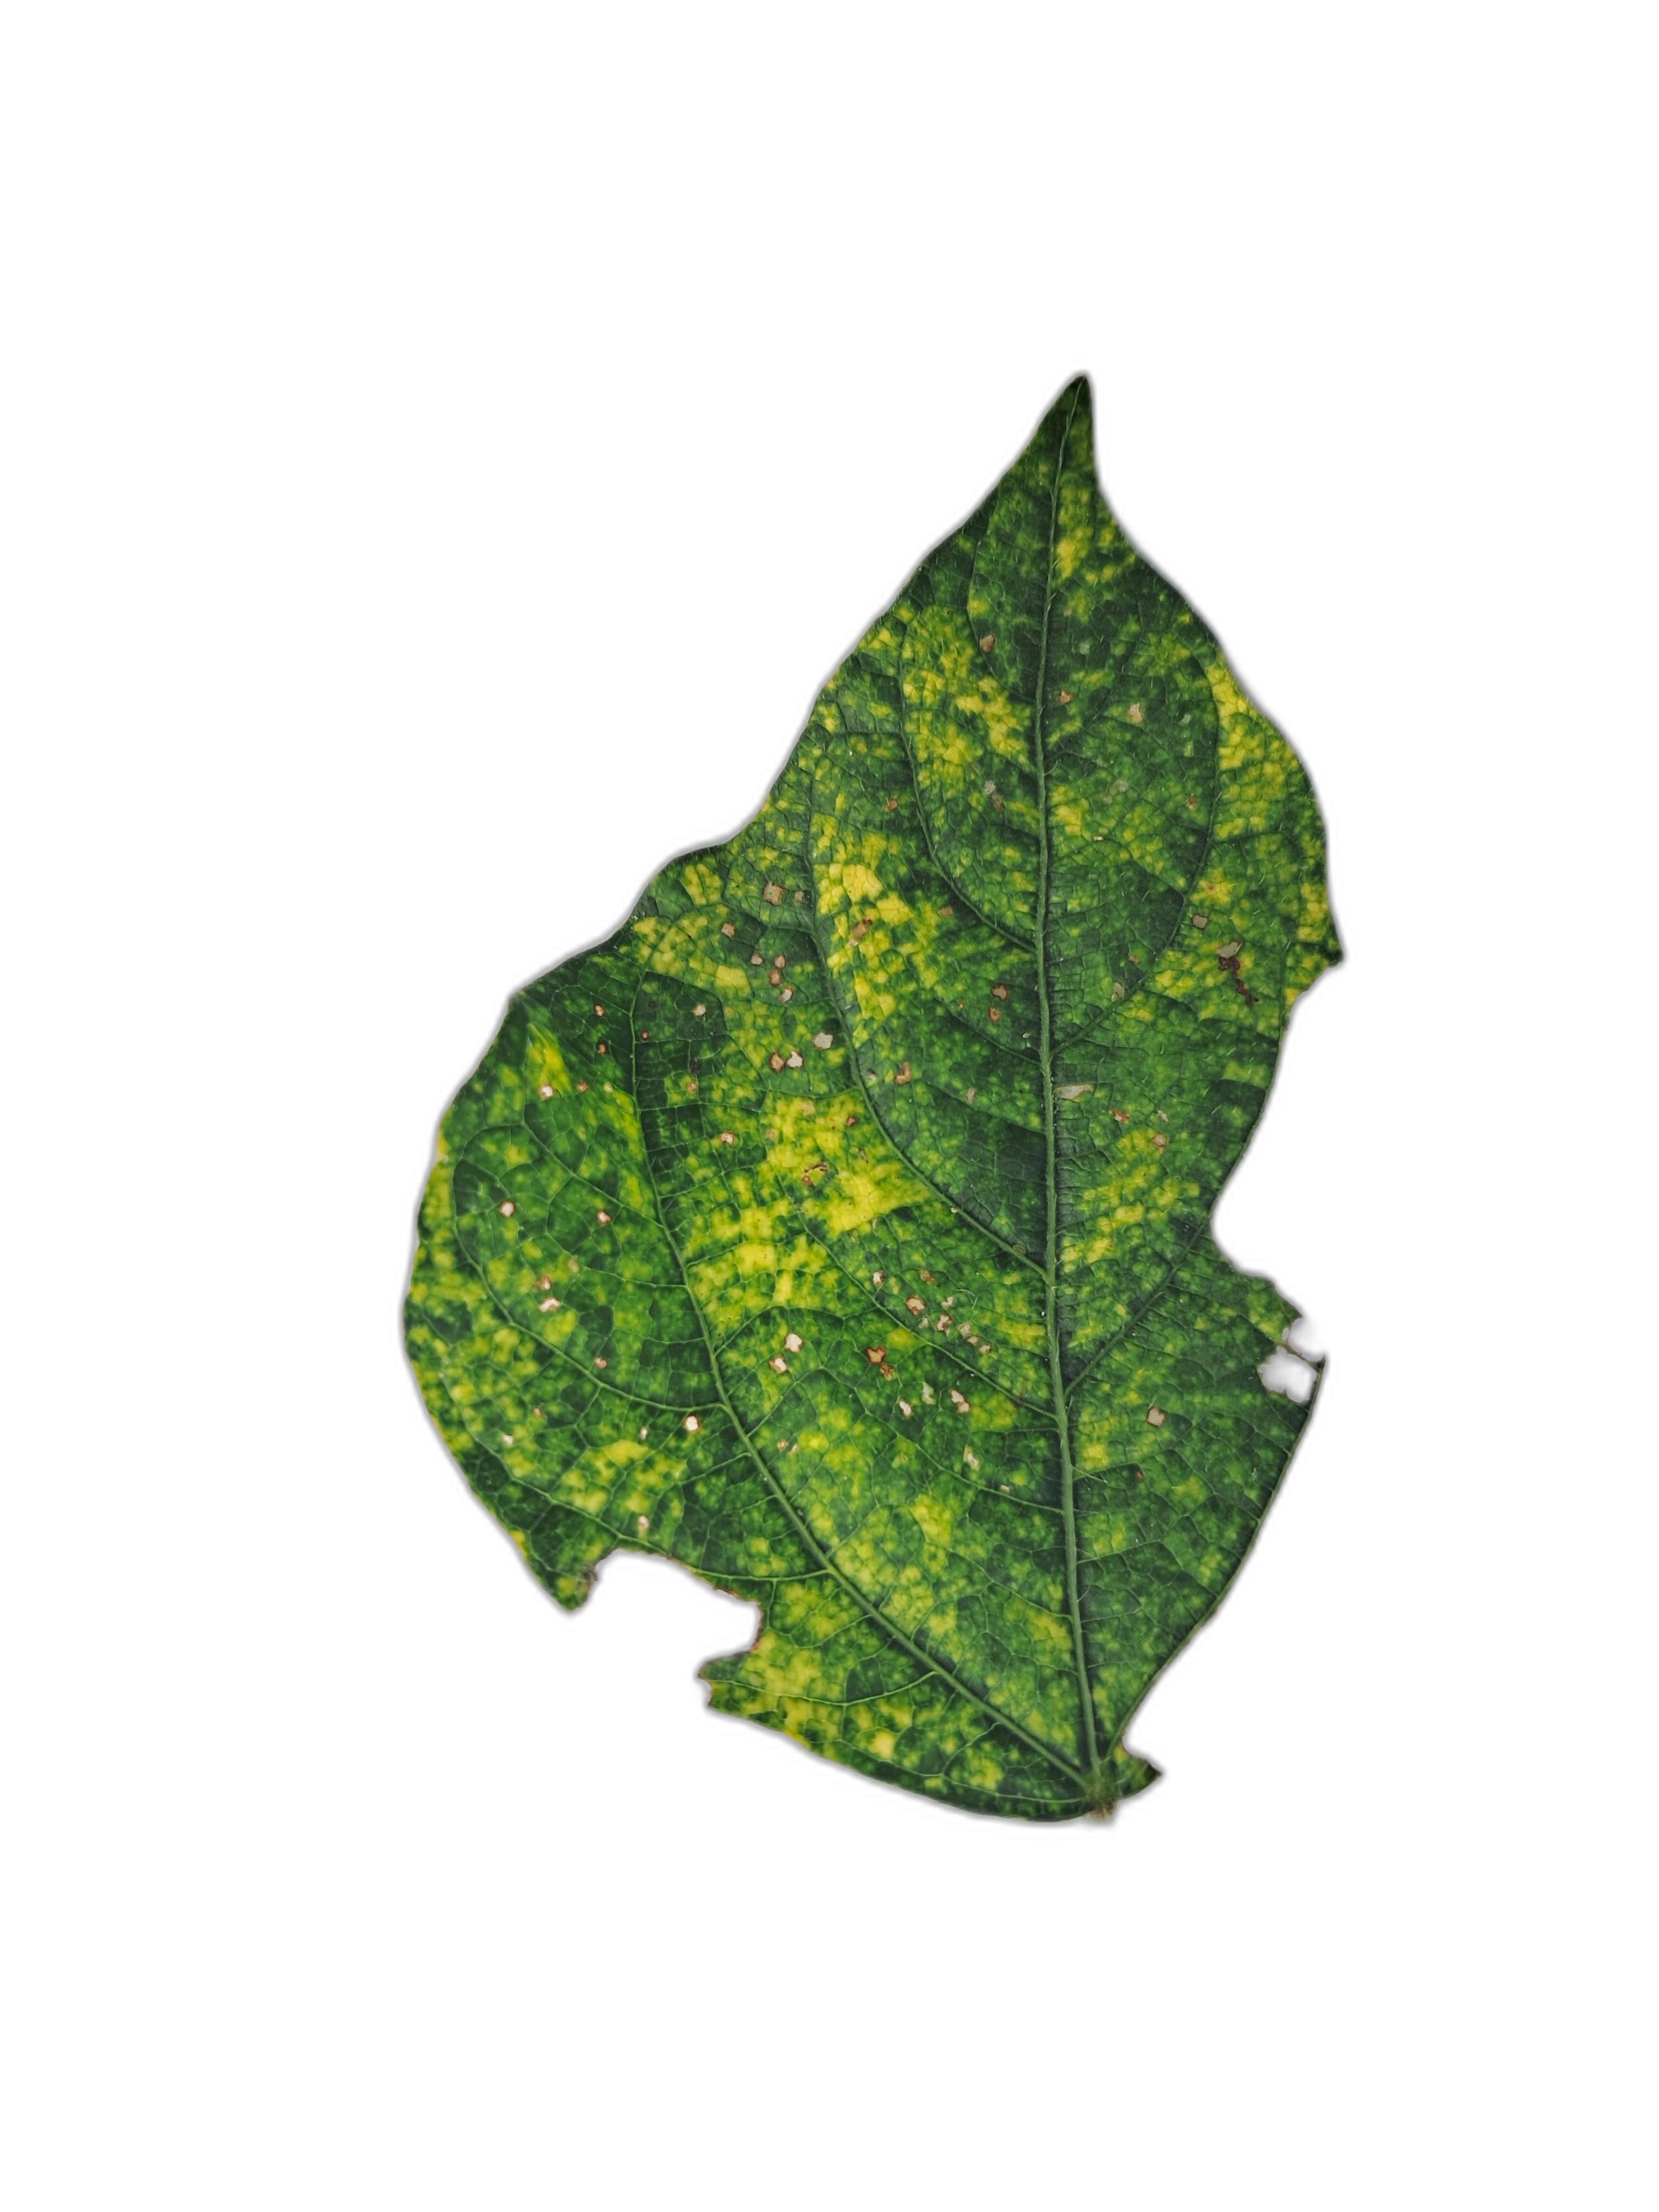
Label: Yellow Mosaic